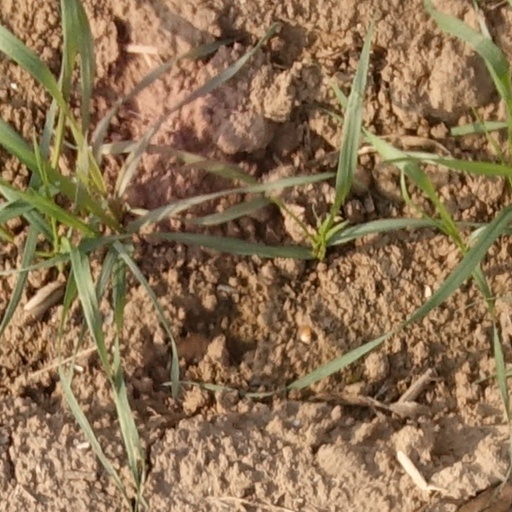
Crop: wheat